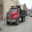
Label: truck